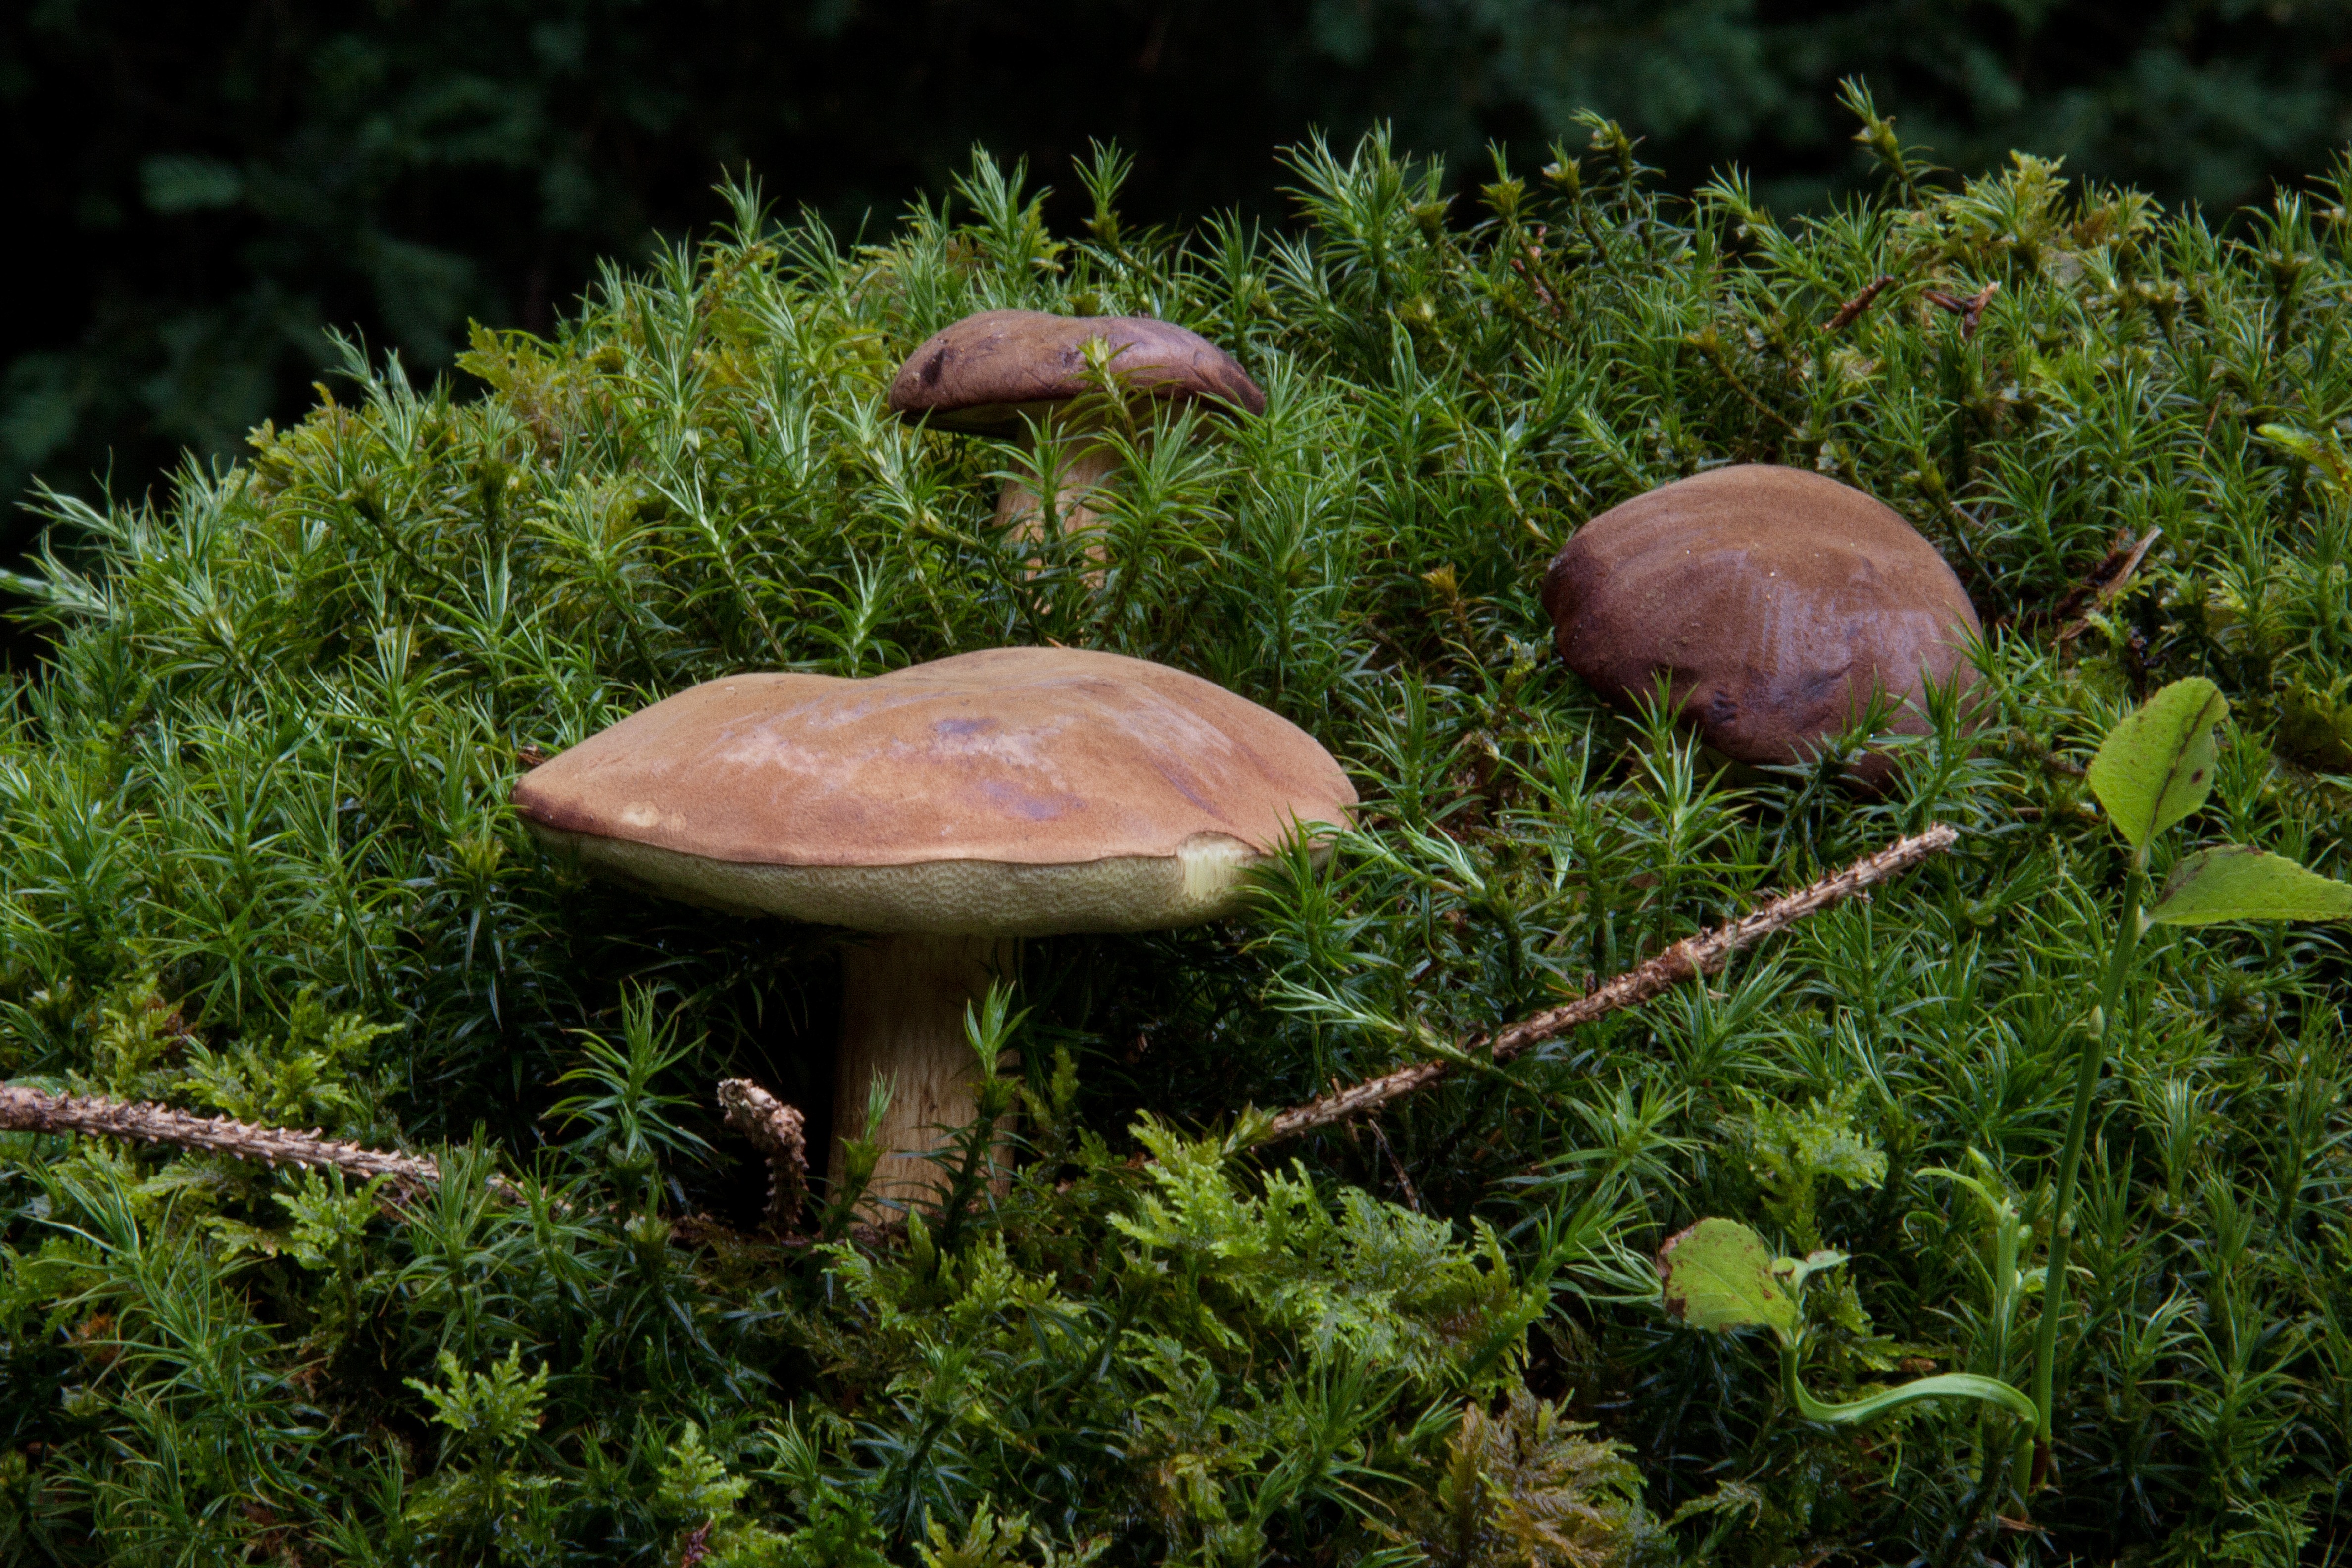
forest, gathering, moss, green, autumn, brown, botany, mushroom, fauna, fungus, rainforest, woodland, habitat, bolete, popular, coniferous forest, edible mushroom, natural environment, medicinal mushroom, agaricaceae, penny bun, boletus badius, blue mushroom, called brown cap, chestnut brown hat, dick placidus relative